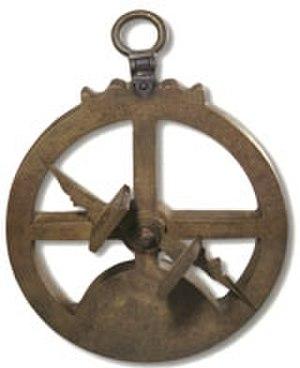
L’astrolabe nautique est un ancien instrument de navigation servant principalement à faire le point, soit déterminer la latitude.
Michel Coignet, né à Anvers en 1549 et mort à Anvers le 24 décembre 1623, est un ingénieur brabançon, cosmographe, mathématicien et fabricant d'instruments scientifiques.